Harry W. Gray House

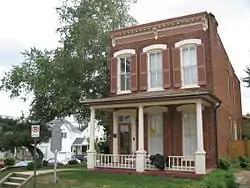
The Harry W. Gray House

The Harry W. Gray House is a historic home located in the Arlington View neighborhood of Arlington, Virginia. It was built in 1881, and is two-story, three-bay, L-shaped brick free-standing rowhouse dwelling in the Italianate style. It has a standing seam metal shed roof and full-width one-story front porch. It was built by Harry W. Gray (c.1851-1913), a former slave on General Robert E. Lee's Arlington House estate and the son of Selina Gray. It is a rare example of the brick rowhouse in Arlington County.